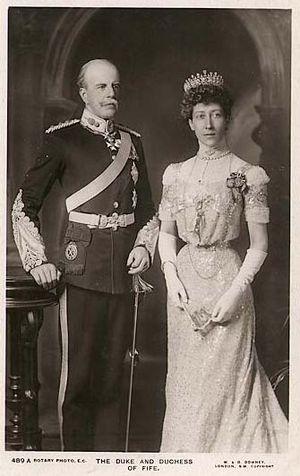
Alexander-William-George Duff, 1ᵉʳ duc de Fife, est un homme politique britannique.